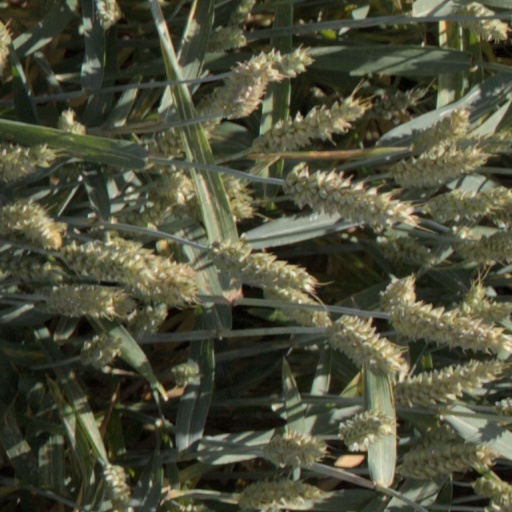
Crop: wheat